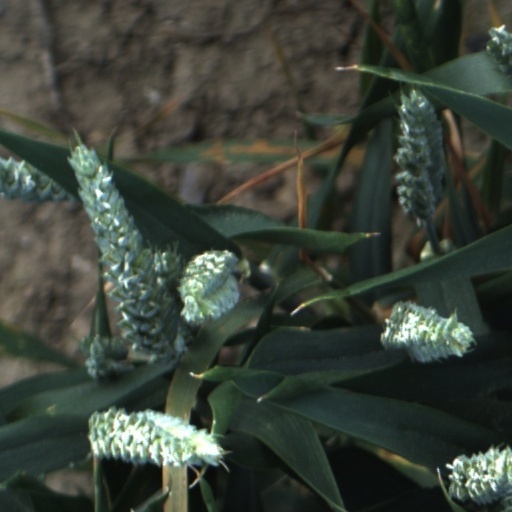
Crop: wheat